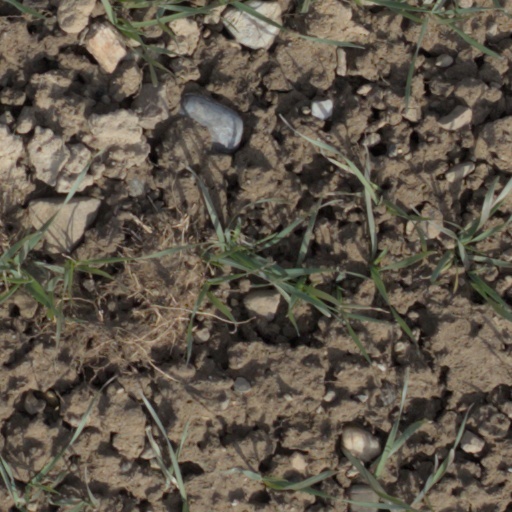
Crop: wheat